Rollstone Boulder

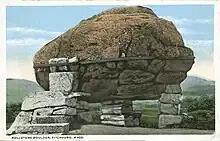
The Rollstone Boulder, on the summit of Rollstone Hill in 1909

The Rollstone Boulder is a ten-foot-tall, 110-ton porphyritic granite glacial erratic located on a traffic island in downtown Fitchburg, Massachusetts. The boulder was exploded at its original location at the summit of Rollstone Hill and then reassembled near Fitchburg's Upper Common in 1929 from the pieces.